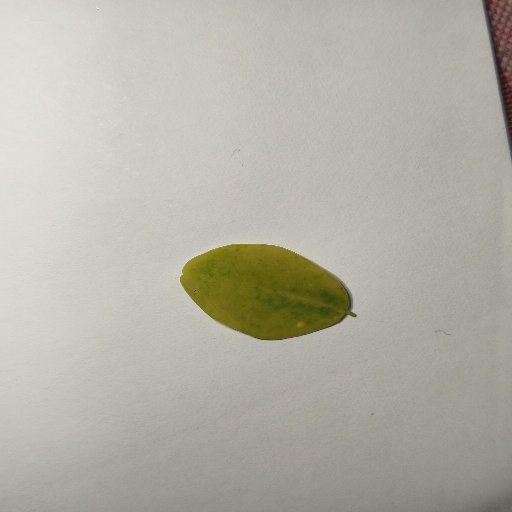
Species: Sojina
Leaf condition: Yellow Leaf